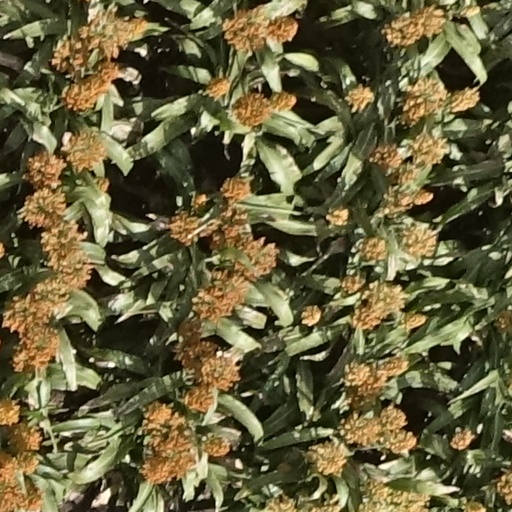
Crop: sorghum